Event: Nepal Earthquake
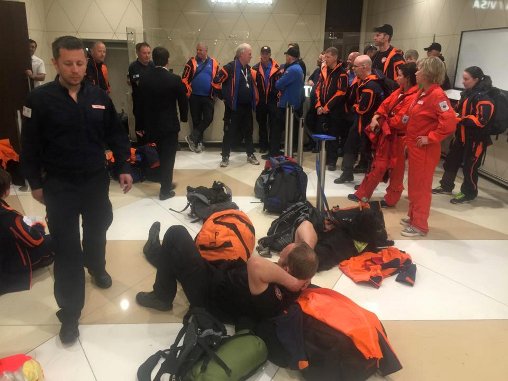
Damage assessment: no_damage